Dnipro

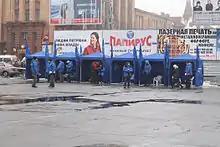
Campaign activities of the Party of Regions in central Dnipropetrovsk on 25 December 2009 during the 2010 presidential election.

The Russians first hit Dnipro on 11 March 2022. Three air strikes close to a kindergarten and an apartment building killed at least one person. On 15 March, Russian missiles hit Dnipro International Airport, destroying the runway and damaging the terminal. In the early hours of 6 April, an air strike destroyed an oil depot. On 10 April, a Ukrainian government spokesperson said that the airport in Dnipro had been "completely destroyed" as the result of a Russian attack. On 15 July, a Russian missile attack killed four people and injured sixteen others in Dnipro.